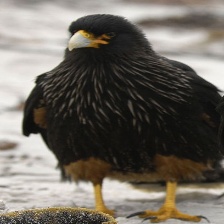
Species: STRIATED CARACARA
Scientific name: PHALCOBOENUS AUSTRALIS